Stress Test (book)

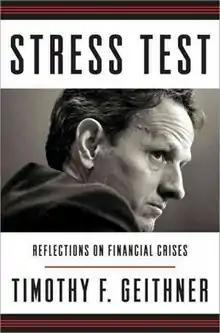
First edition

Stress Test: Reflections on Financial Crises is a 2014 memoir by former United States Secretary of the Treasury Timothy Geithner, written as an account of the effort to save the United States economy from collapsing in the wake of the 2008 financial crisis. Journalist Michael Grunwald is credited as Geithner's collaborator for the writing. It was listed for five consecutive weeks on "The New York Times" Non-Fiction Bestseller list upon its release in May 2014.